Hellenica

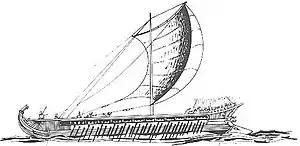
Sketch of a Greek Trireme. Trireme captains were responsible for their ship and crew, and their struggles are often depicted in "Hellenica."

"Hellenica" is divided into seven books that cover the era between the golden age of Athens and the rise of Macedon.